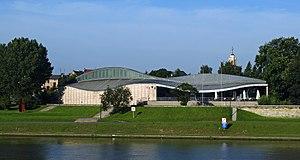
L'Architecture moderne ou Mouvement moderne naît du passage progressif de la campagne à la ville dans un contexte de changements techniques, sociaux et culturels liés à la révolution industrielle. Les conséquences se font sentir dans la construction et l'urbanisme entre la fin du XVIIIᵉ siècle et le début du XIXᵉ siècle et plus précisément dans l'après guerre après Waterloo. Puis une ligne cohérente de pensée se produit pour la première fois en Angleterre avec William Morris en 1860 mais le point crucial du processus qui met la théorie et la pratique face à la réalité est atteint par Walter Gropius en 1919 quand il ouvre le Bauhaus de Weimar. C'est à ce moment que l'on peut parler au sens strict du terme de mouvement moderne.